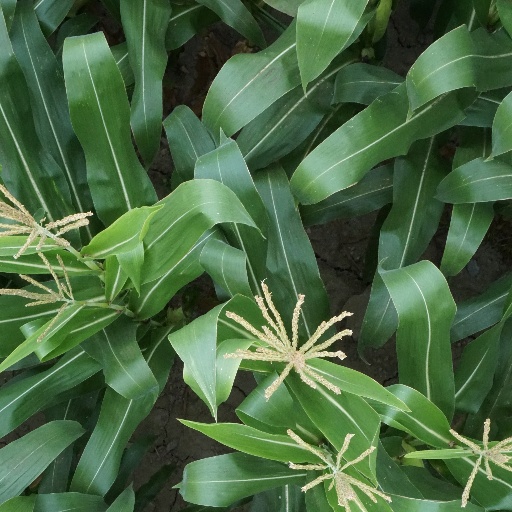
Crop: maize; corn